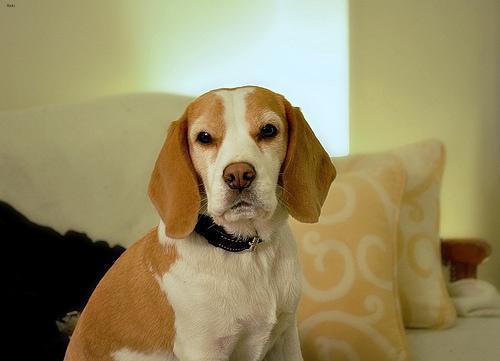
beagle